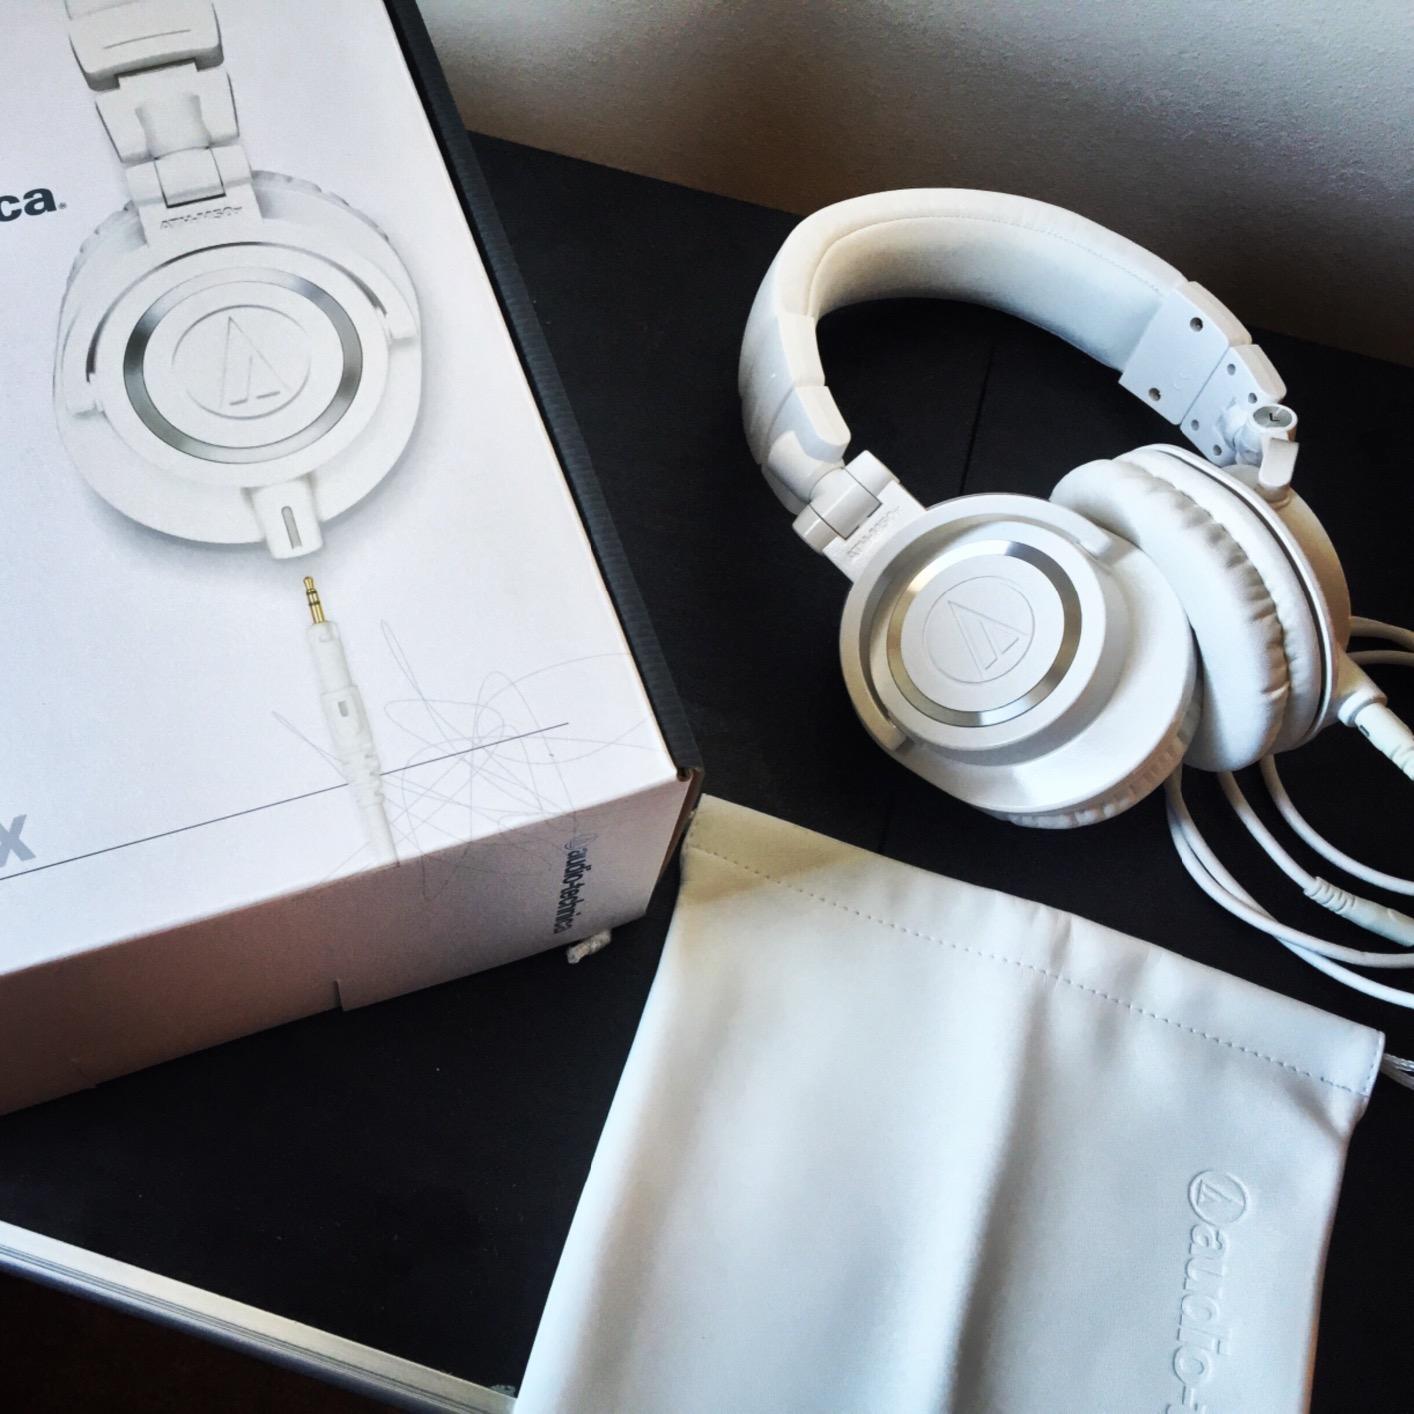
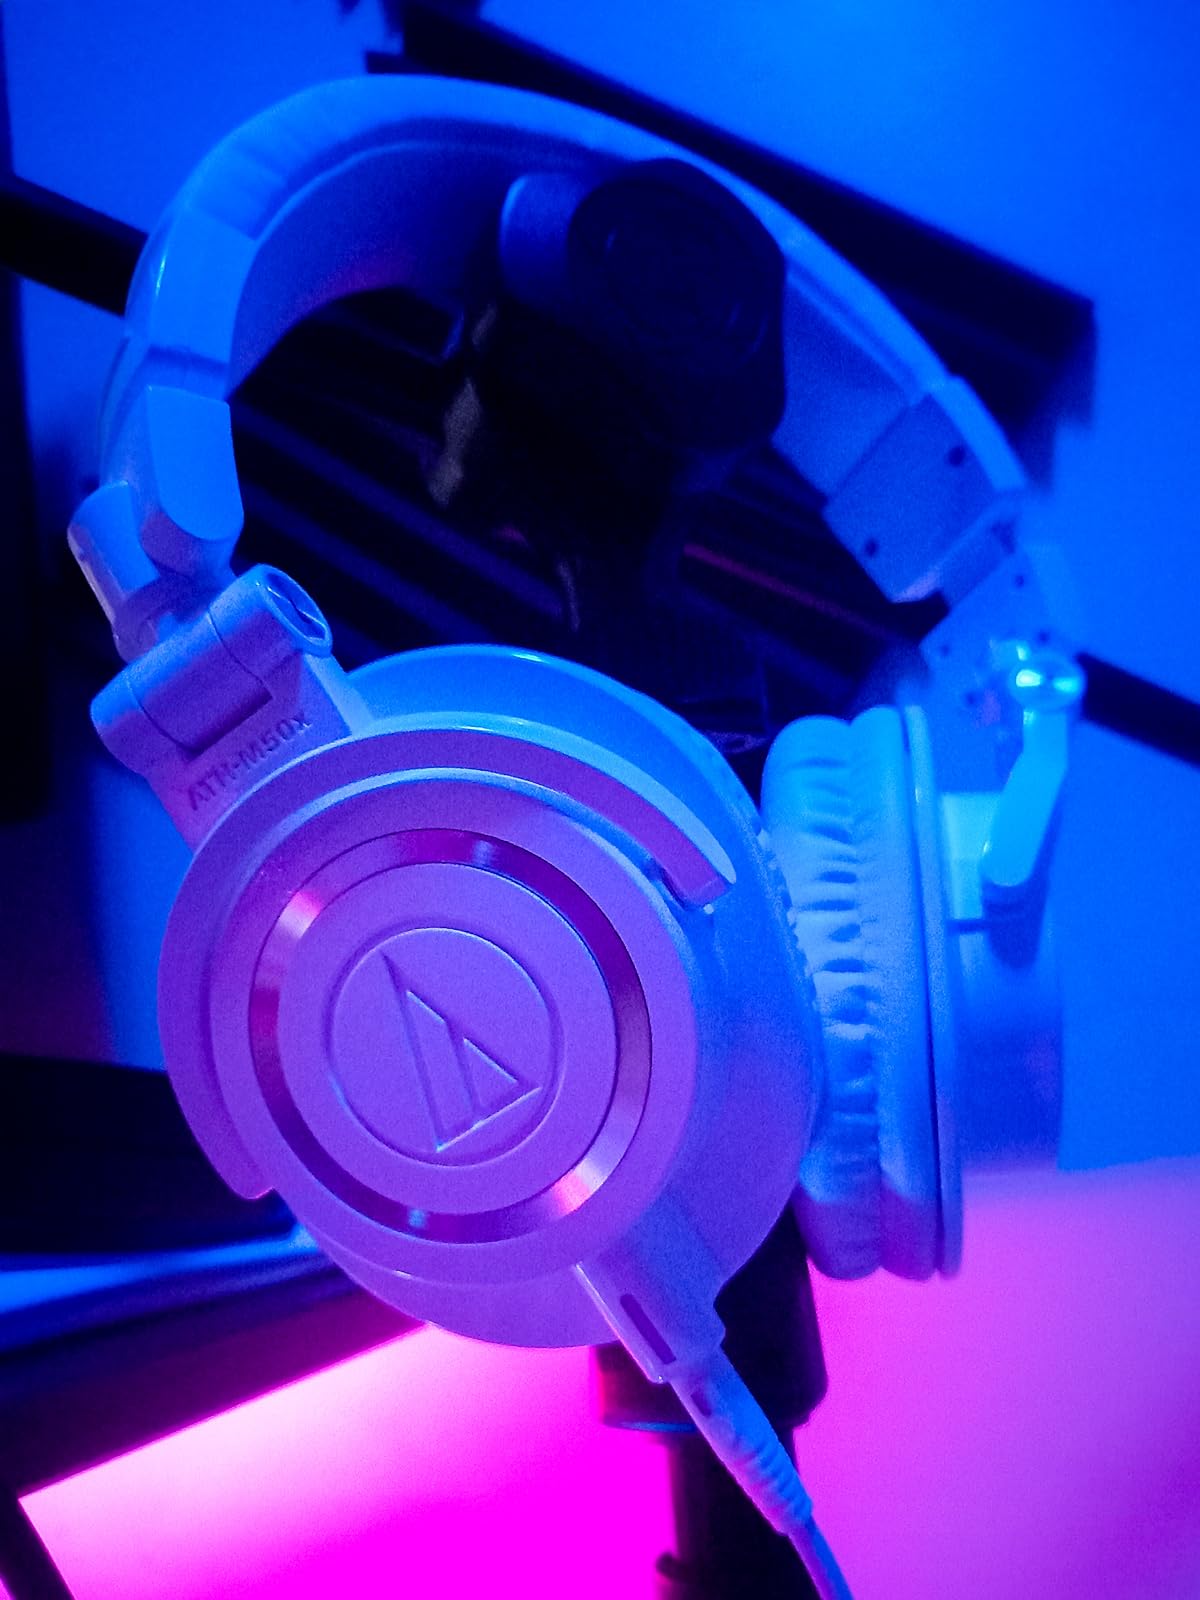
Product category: headphones
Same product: yes